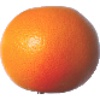
Label: pink_grapefruit